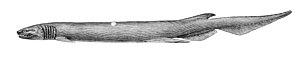
Le requin-lézard, requin frangé, requin festonné, requin à tunique ou requin à collerettes est une espèce de requins de la famille des chlamydosélachidés avec une distribution grande mais inégale, dans les océans Atlantique et Pacifique. Cette espèce vit sur la zone externe du plateau continental et du talus continental supérieur, généralement près du fond. Il vit jusqu'à 1 570 mètres de profondeur, alors que dans la baie de Suruga, au Japon, il est plus courant à des profondeurs de 50 à 200 mètres. Son corps atteint jusqu'à 2 mètres de long et arbore une couleur brun foncé, ressemblant à une anguille avec les nageoires dorsales, pelviennes et anales placées loin en arrière.